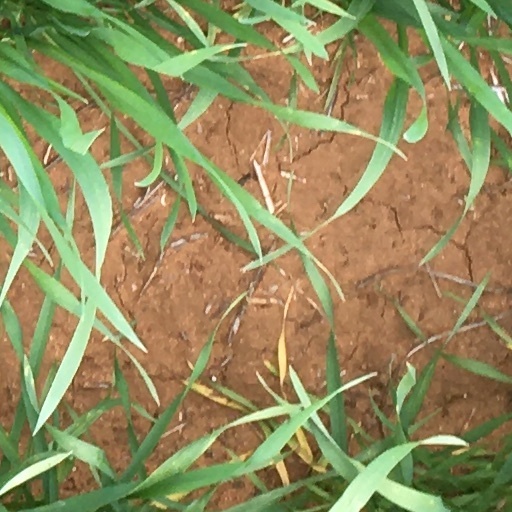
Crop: wheat